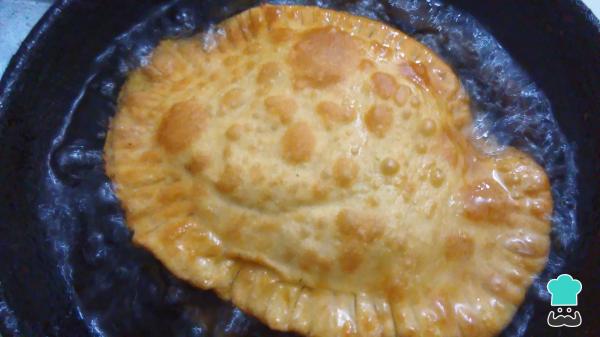
2Calienta suficiente aceite a fuego medio para freír los pastelitos andinos y dóralos por ambos lados. Recuerda que también puedes cocinar los pastelitos venezolanos al horno a 180 ºC hasta que estén dorados, unos 15 minutos aproximadamente.